Jean d'Eppe

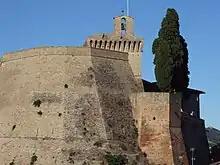
The castle of Meldola was besieged by Jean d'Eppe from August to November 1282.

In early 1282, Jean d'Eppe assembled a new army at Bologna composed of 1,700 Frenchmen sent by Charles of Anjou, 1,300 Bolognese and 500 soldiers from the Papal State. The French troops, however, made excessive demands on the Papal finances and the pope asked Charles to recall them on 3 March. On 16 March, the pope excommunicated Guido da Montefeltro and the other Ghibelline leaders in the Romagna. For this second campaign, Guido's cousin, Taddeo da Montefeltro, was Jean's captain-general.